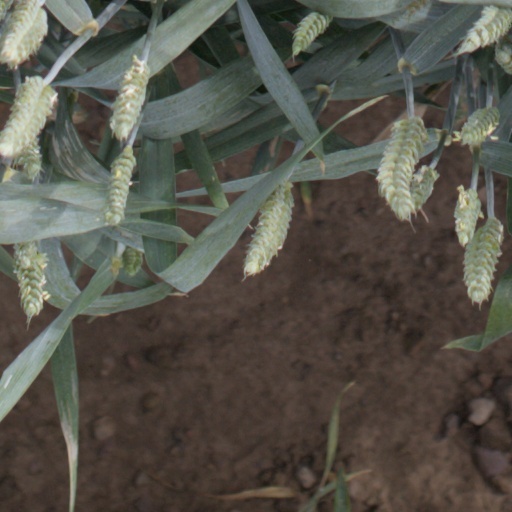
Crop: wheat